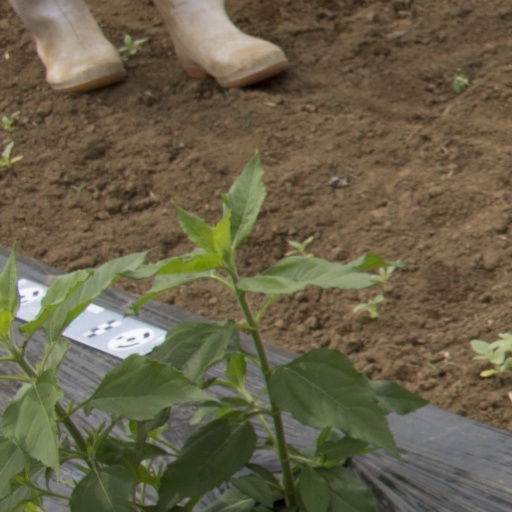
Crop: Jerusalem artichoke